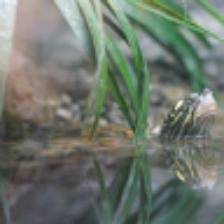
Label: NonHuman